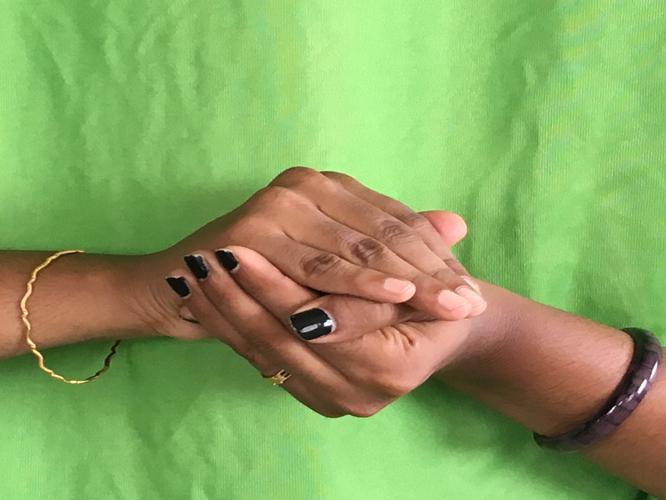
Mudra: Samputa
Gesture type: double_hand